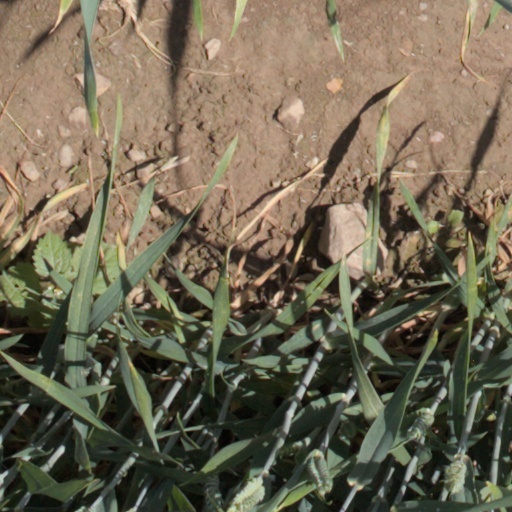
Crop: wheat